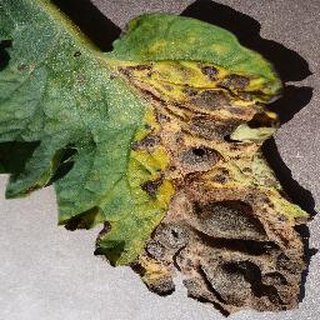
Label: tomato_early_blight